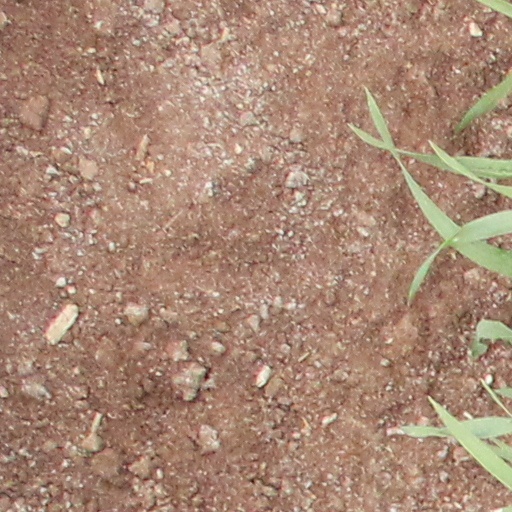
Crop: wheat